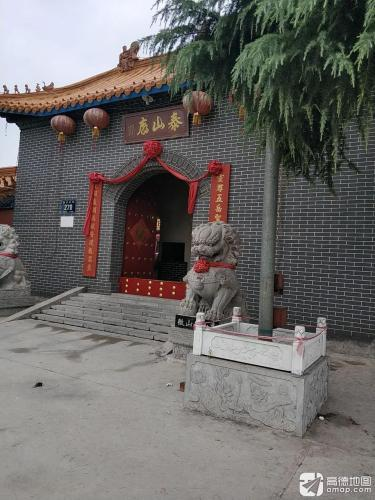
地标名称：微山泰山庙
所在城市：济宁市·微山县